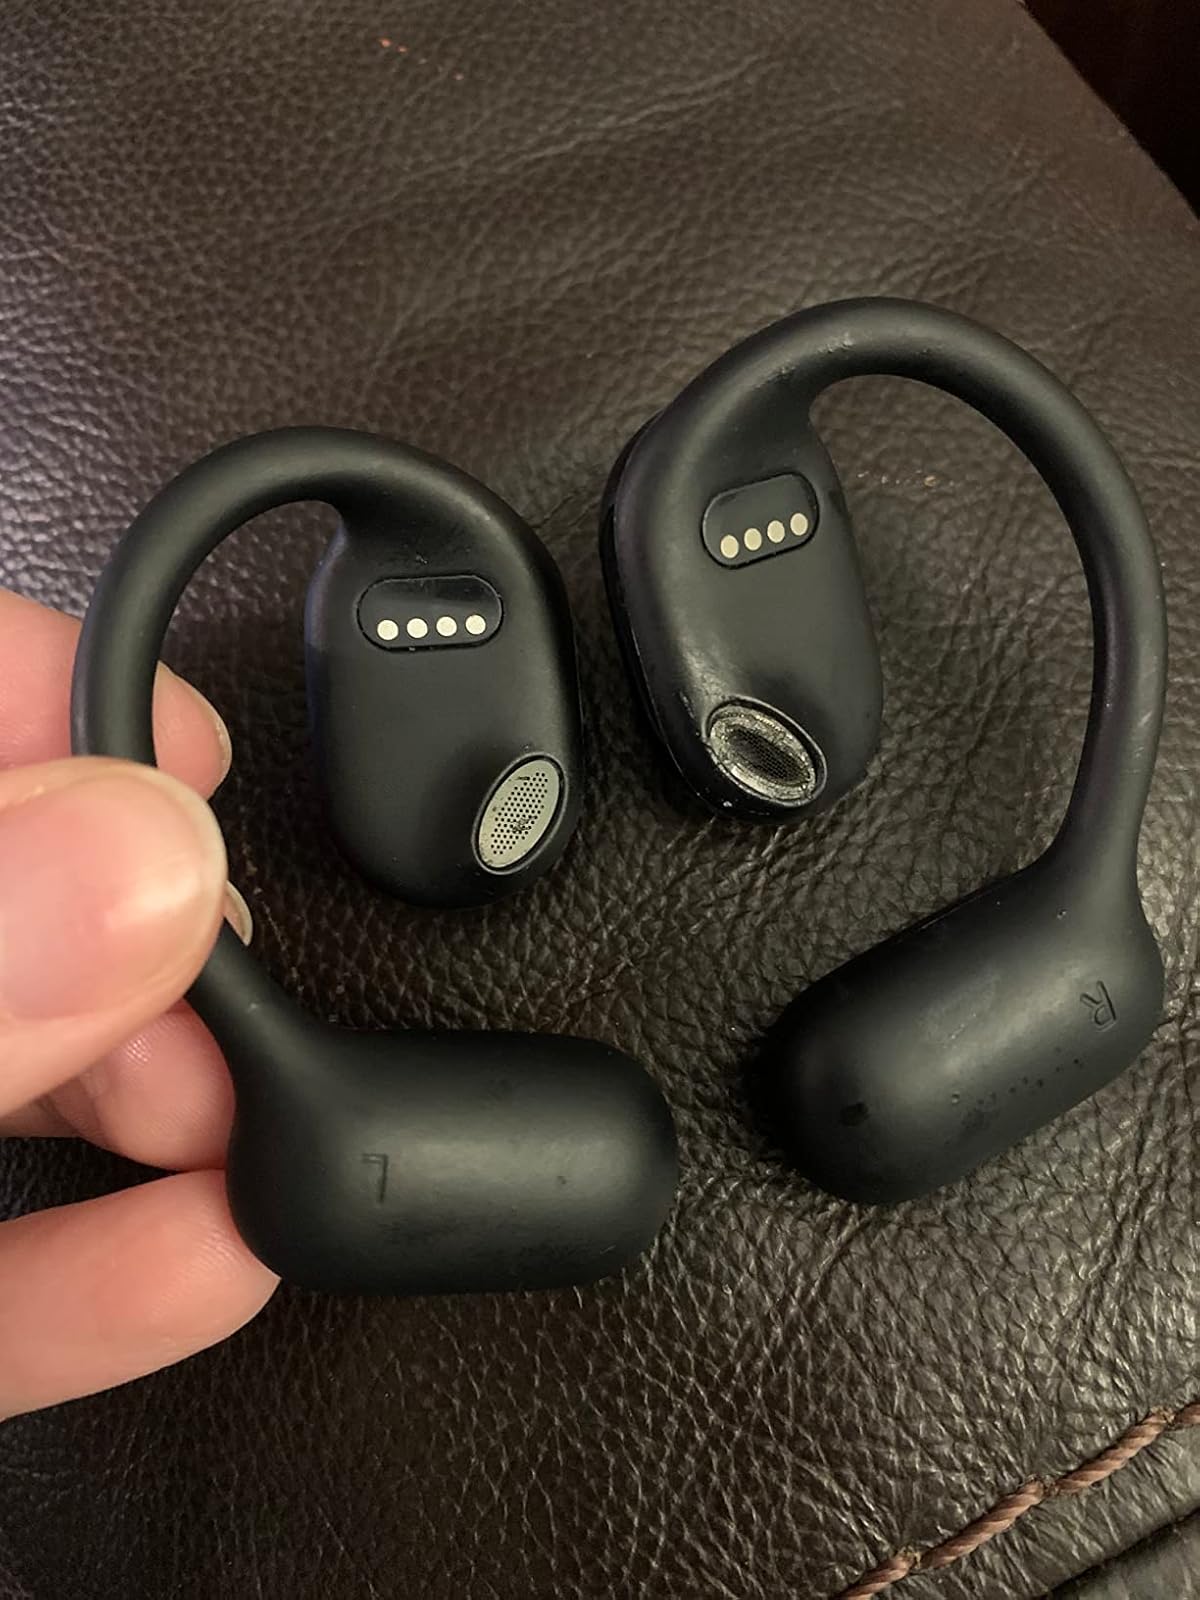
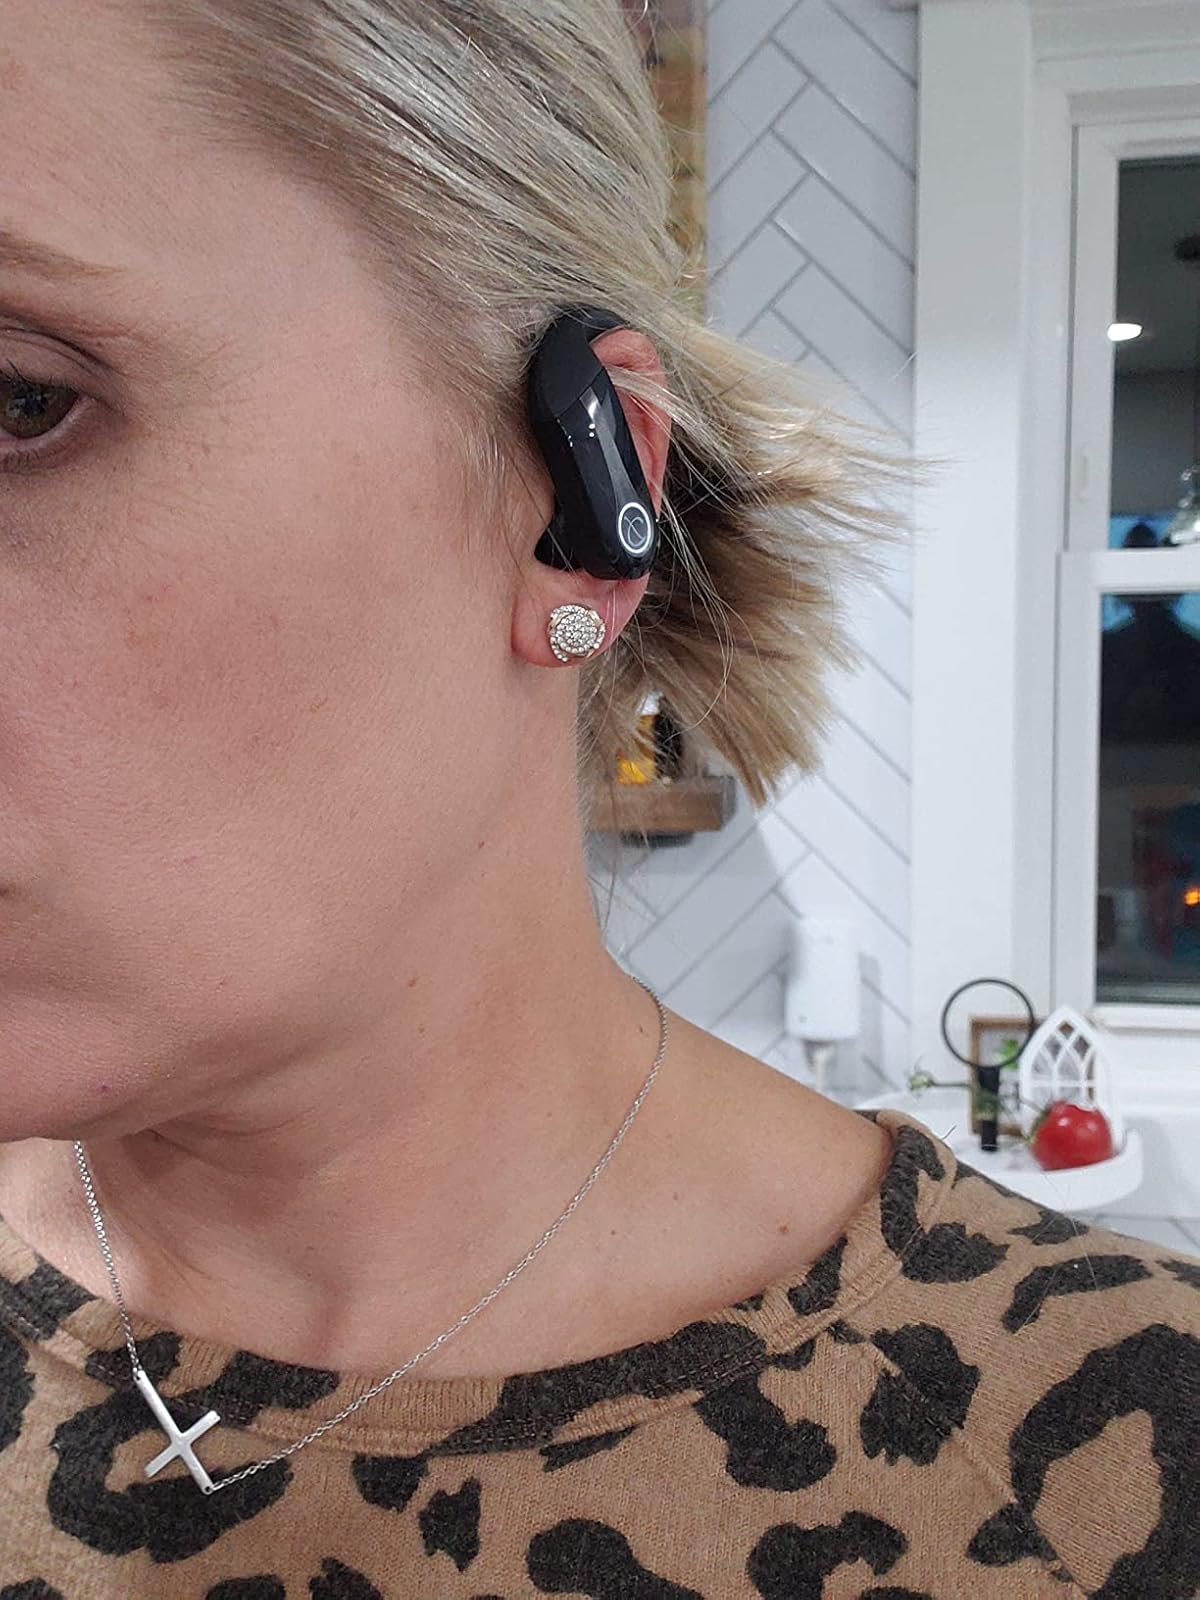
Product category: earbuds
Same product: no